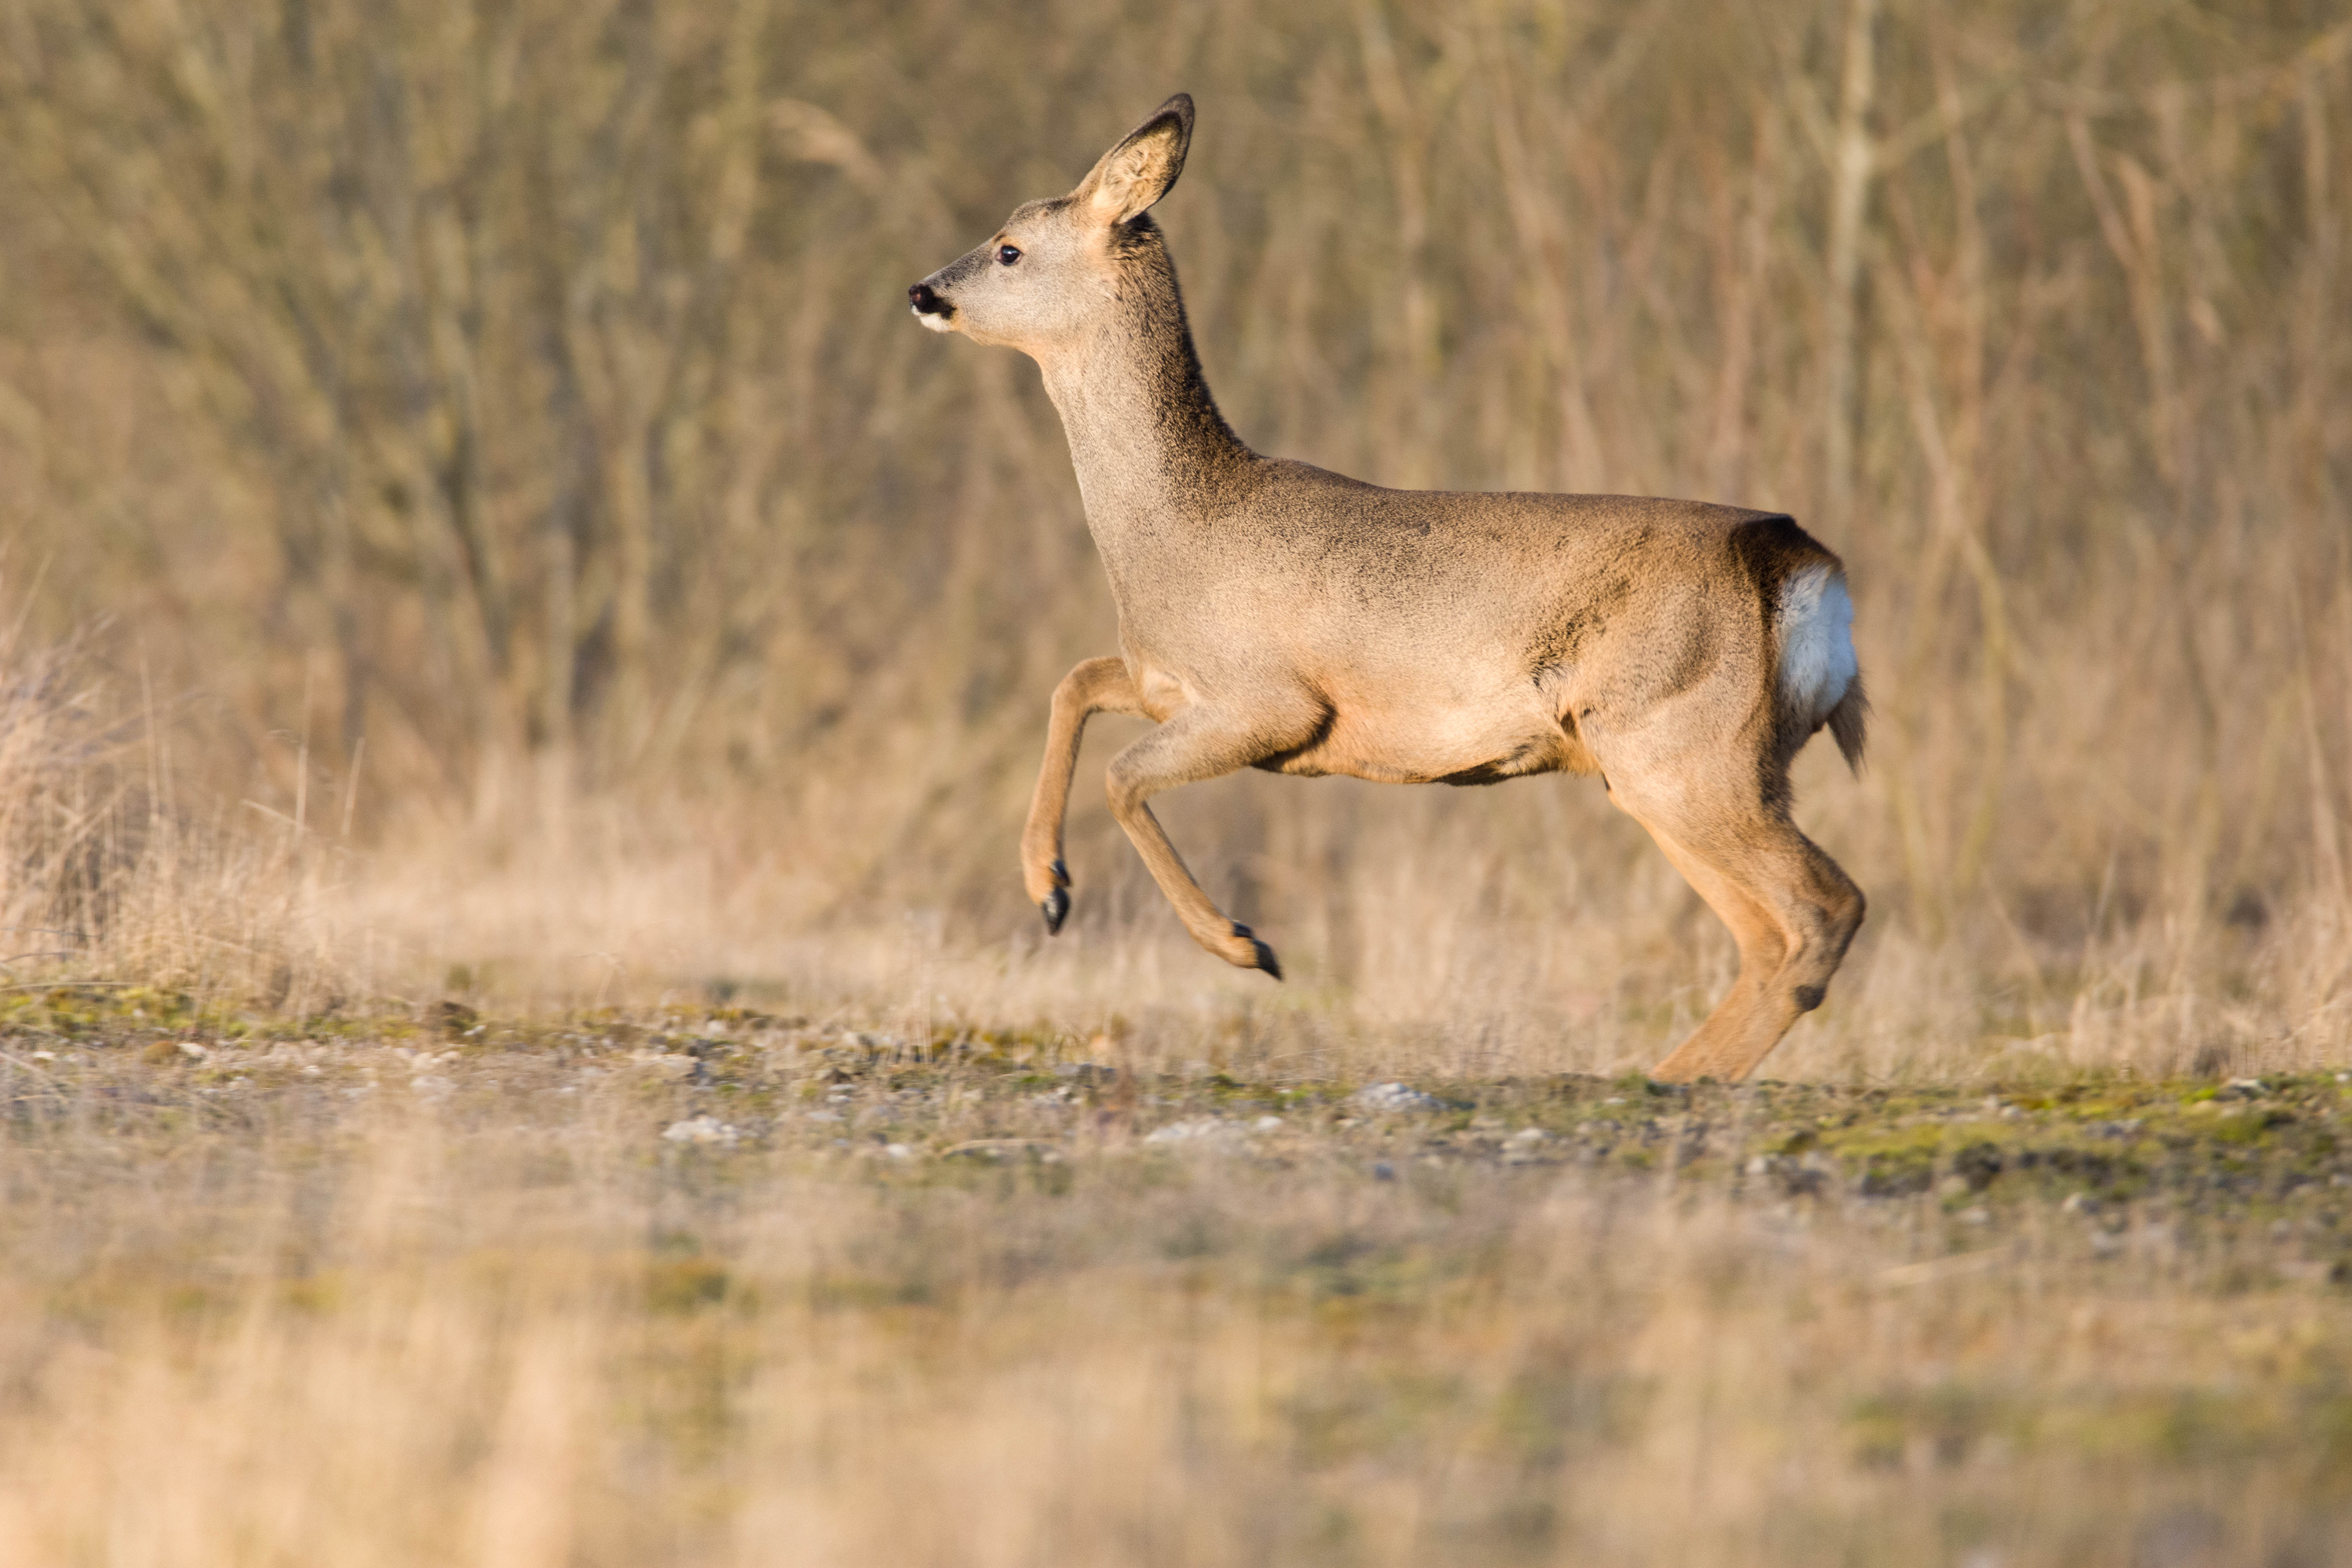
nature, forest, wildlife, wild, deer, mammal, animals, green, yellow, fauna, ecosystem, terrestrial animal, grassland, wilderness, white tailed deer, grass, elk, prairie, pasture, ecoregion, antelope, savanna, safari